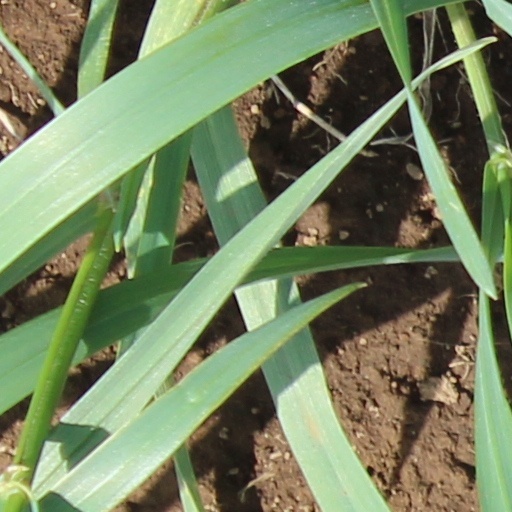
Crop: wheat